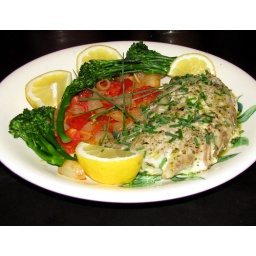
blue fish was slow poached in clam broth and olive oil